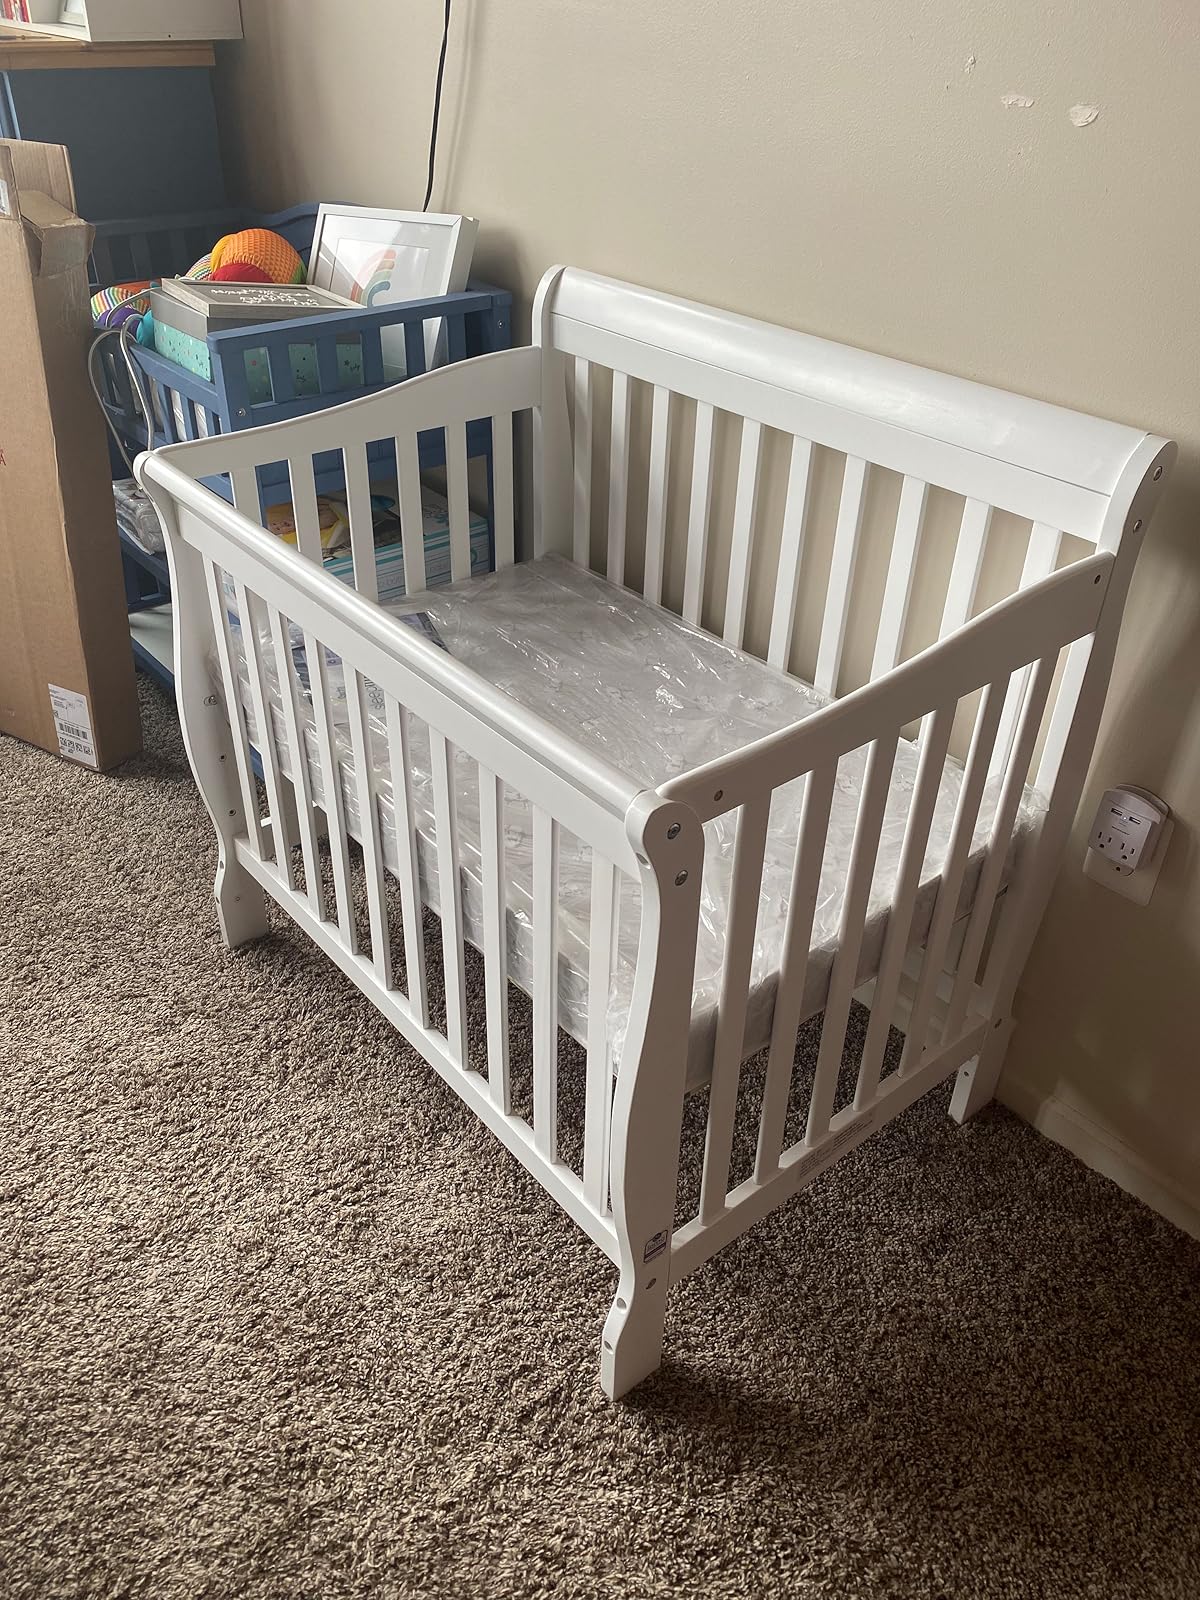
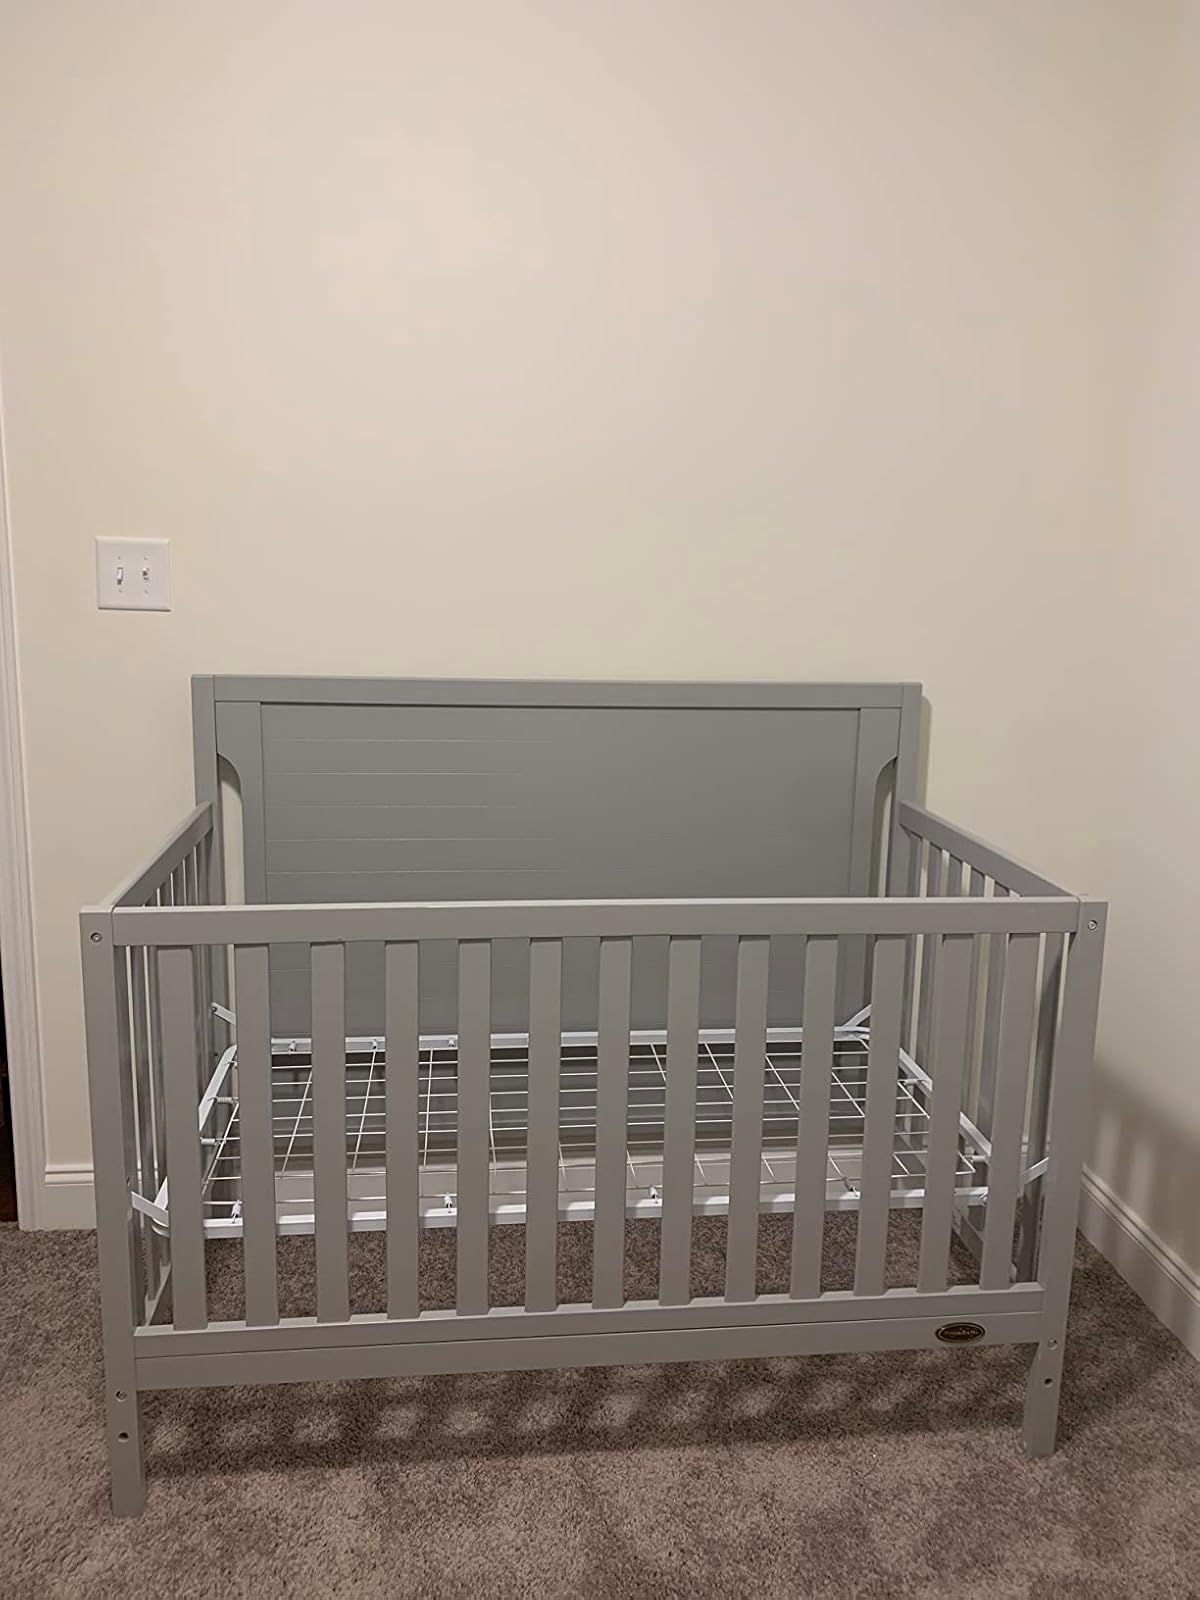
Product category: products_crib
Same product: no